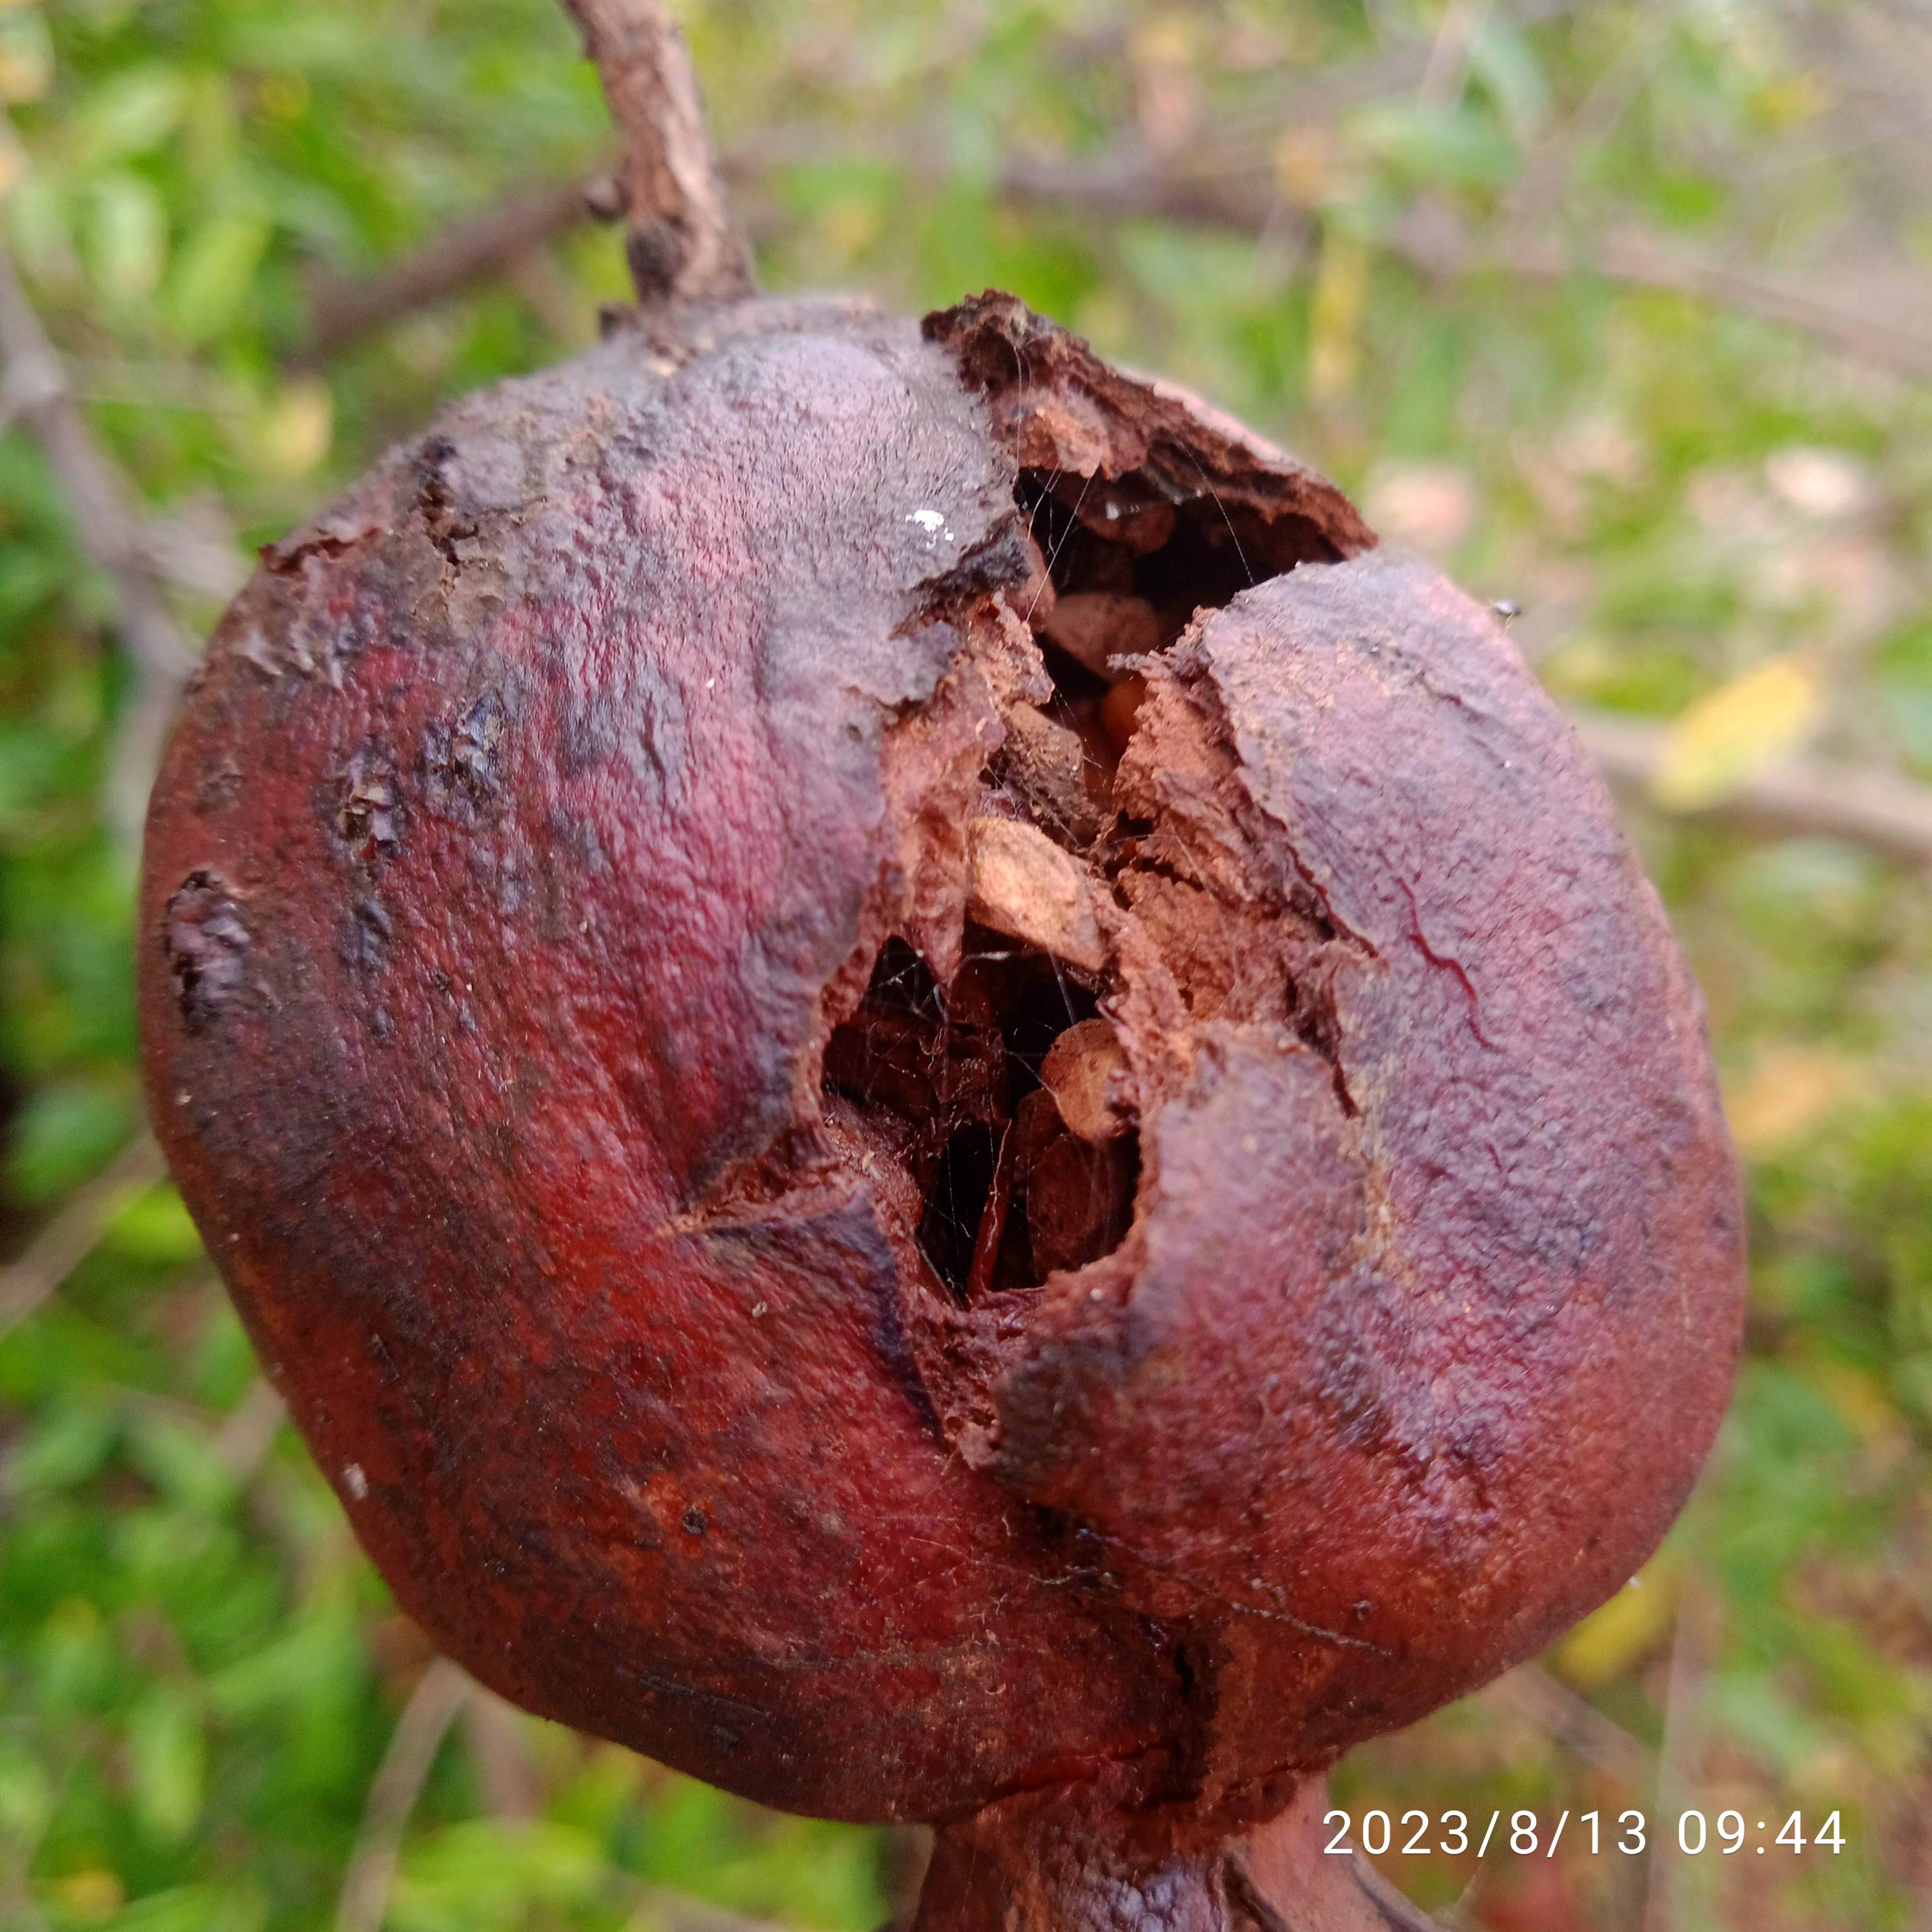
Label: Bacterial_Blight